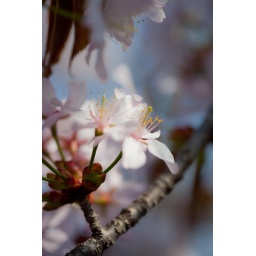
At the house by the lake, we kinda went wild shooting the cherry blossom trees surrounding it.